Joe Graboski

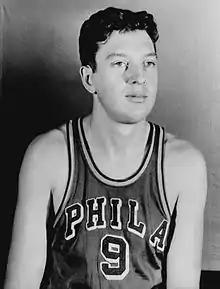

Joseph W. Graboski (January 15, 1930 – July 2, 1998) was an American professional basketball player. He spent 13 seasons in the National Basketball Association (NBA). He was the third player to enter the NBA without having played in college: (Tony Kappen and Connie Simmons being the first two prep-to-pro players). He was also the second player to play in the league while still being 18 years old. A star at Tuley High School in Chicago, the 6'7" power forward had previously played some basketball with the Illinois Tool Works while he was a high school junior and senior before he began his professional career with the hometown Chicago Stags, with whom he played from 1949 to 1950. He also played for the Indianapolis Olympians, Philadelphia Warriors, St. Louis Hawks, and Chicago Packers, and he left the NBA in 1962 with 9,398 career points and 6,104 career rebounds.